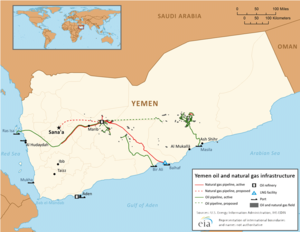
Carte des gisements et pipelines au Yémen
Le secteur de l'énergie au Yémen est marqué par la production de gaz et de pétrole de ce petit pays de la péninsule arabique. La guerre civile que connaît actuellement le pays empêche de disposer de données complètes à jour sur la situation énergétique du pays.